Samir Sammoun

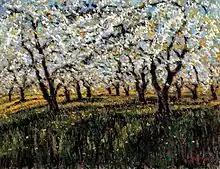
Apple Blossom by Samir Sammoun 24x30 Original on Canvas

A solo exhibition of his paintings was held at the Gallery d 'Art at the Musee des Beaux-arts de Montreal from October–December 2005, attended by Quebec Premier Jean Charest and his wife Michelle Dionne. Prior to that, Samir Sammoun was given a retrospective at the Musee de Marc-Aurele Fortin in the old city of Montreal, Quebec, Canada.